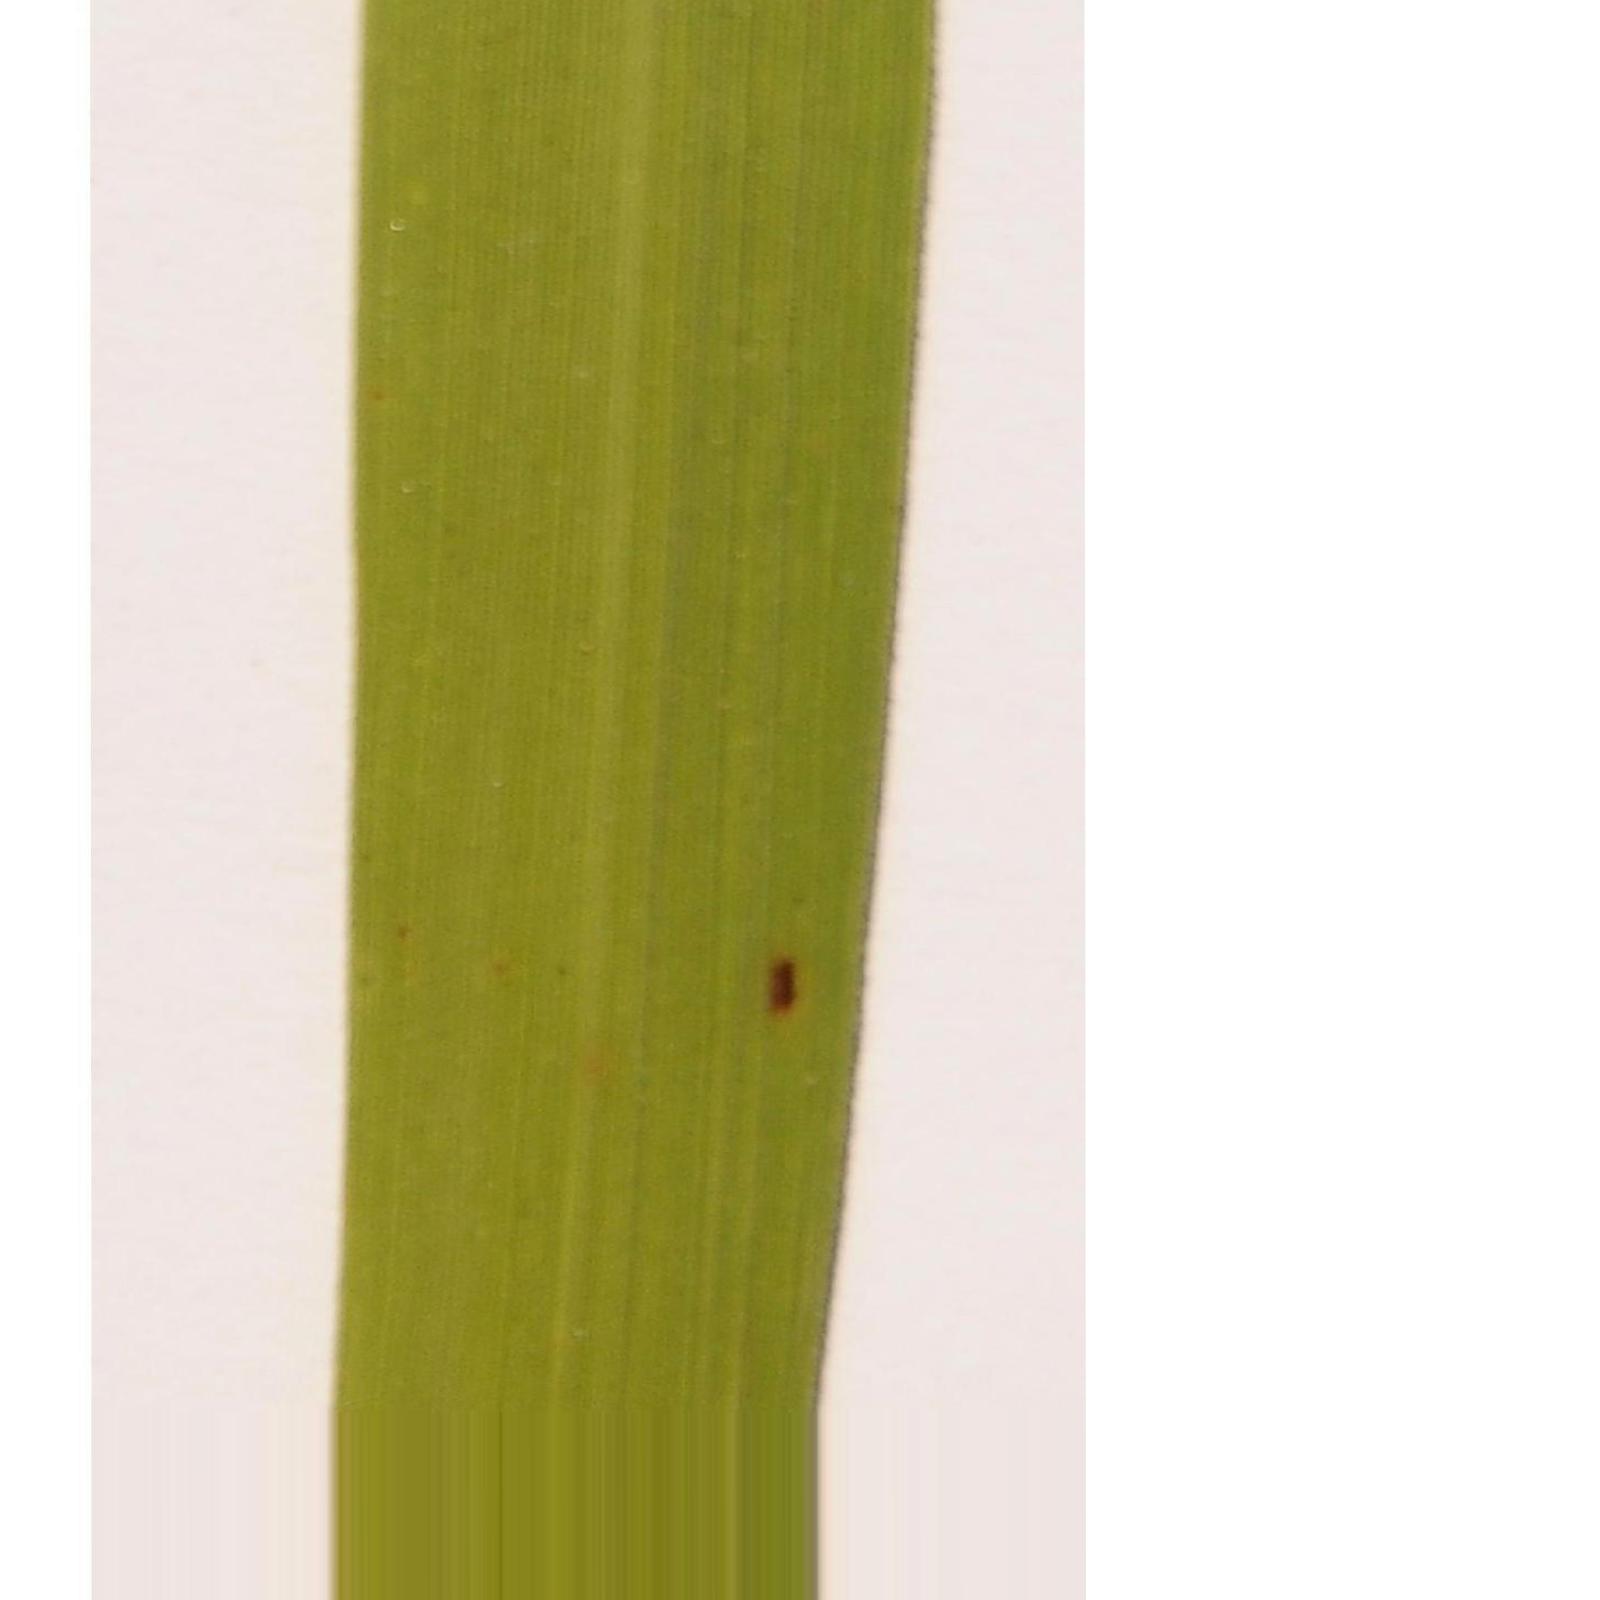
Nhãn: Bệnh Đốm Nâu ( Brown spot )